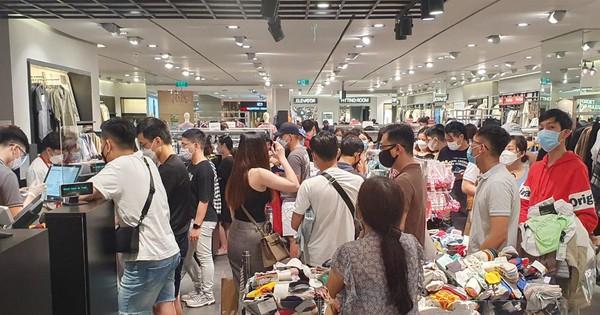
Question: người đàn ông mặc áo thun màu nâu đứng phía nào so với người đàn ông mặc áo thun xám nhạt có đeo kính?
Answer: người đàn ông mặc áo thun màu nâu đứng trước mặt người đàn ông mặc áo thun xám nhạt có đeo kính